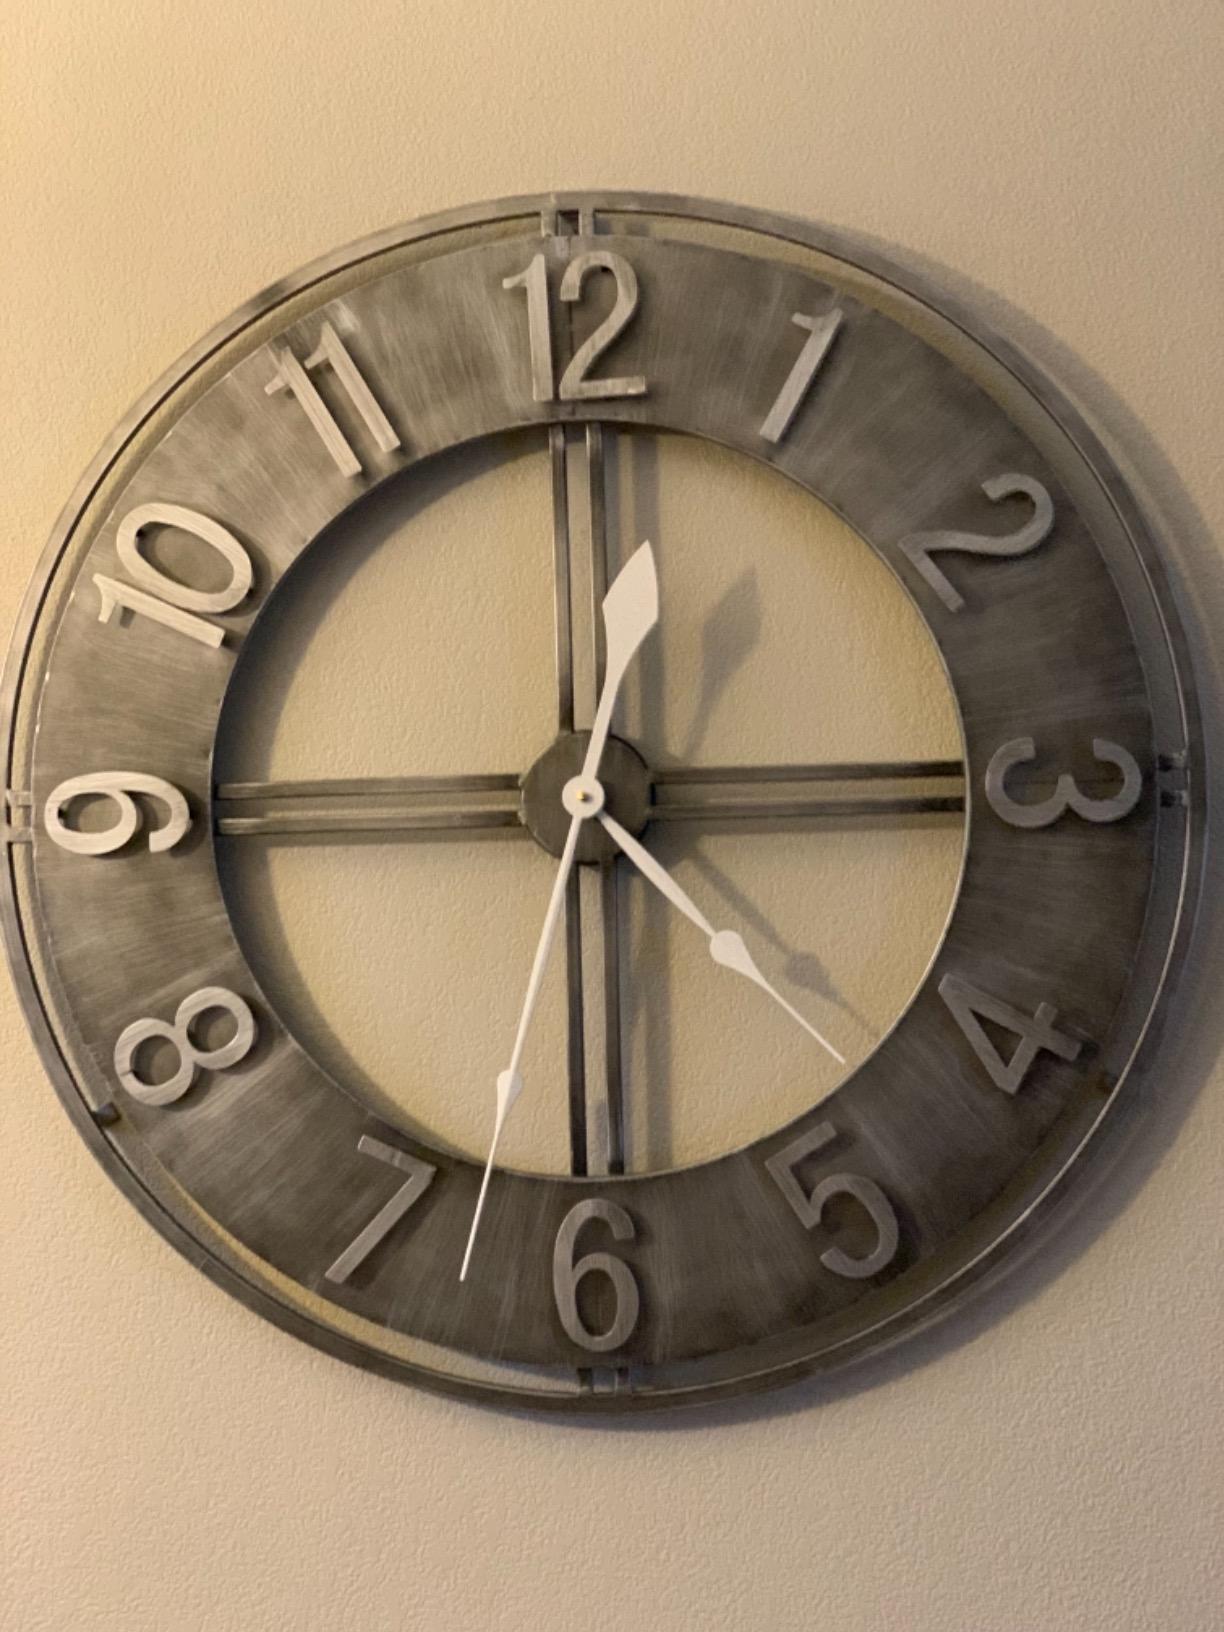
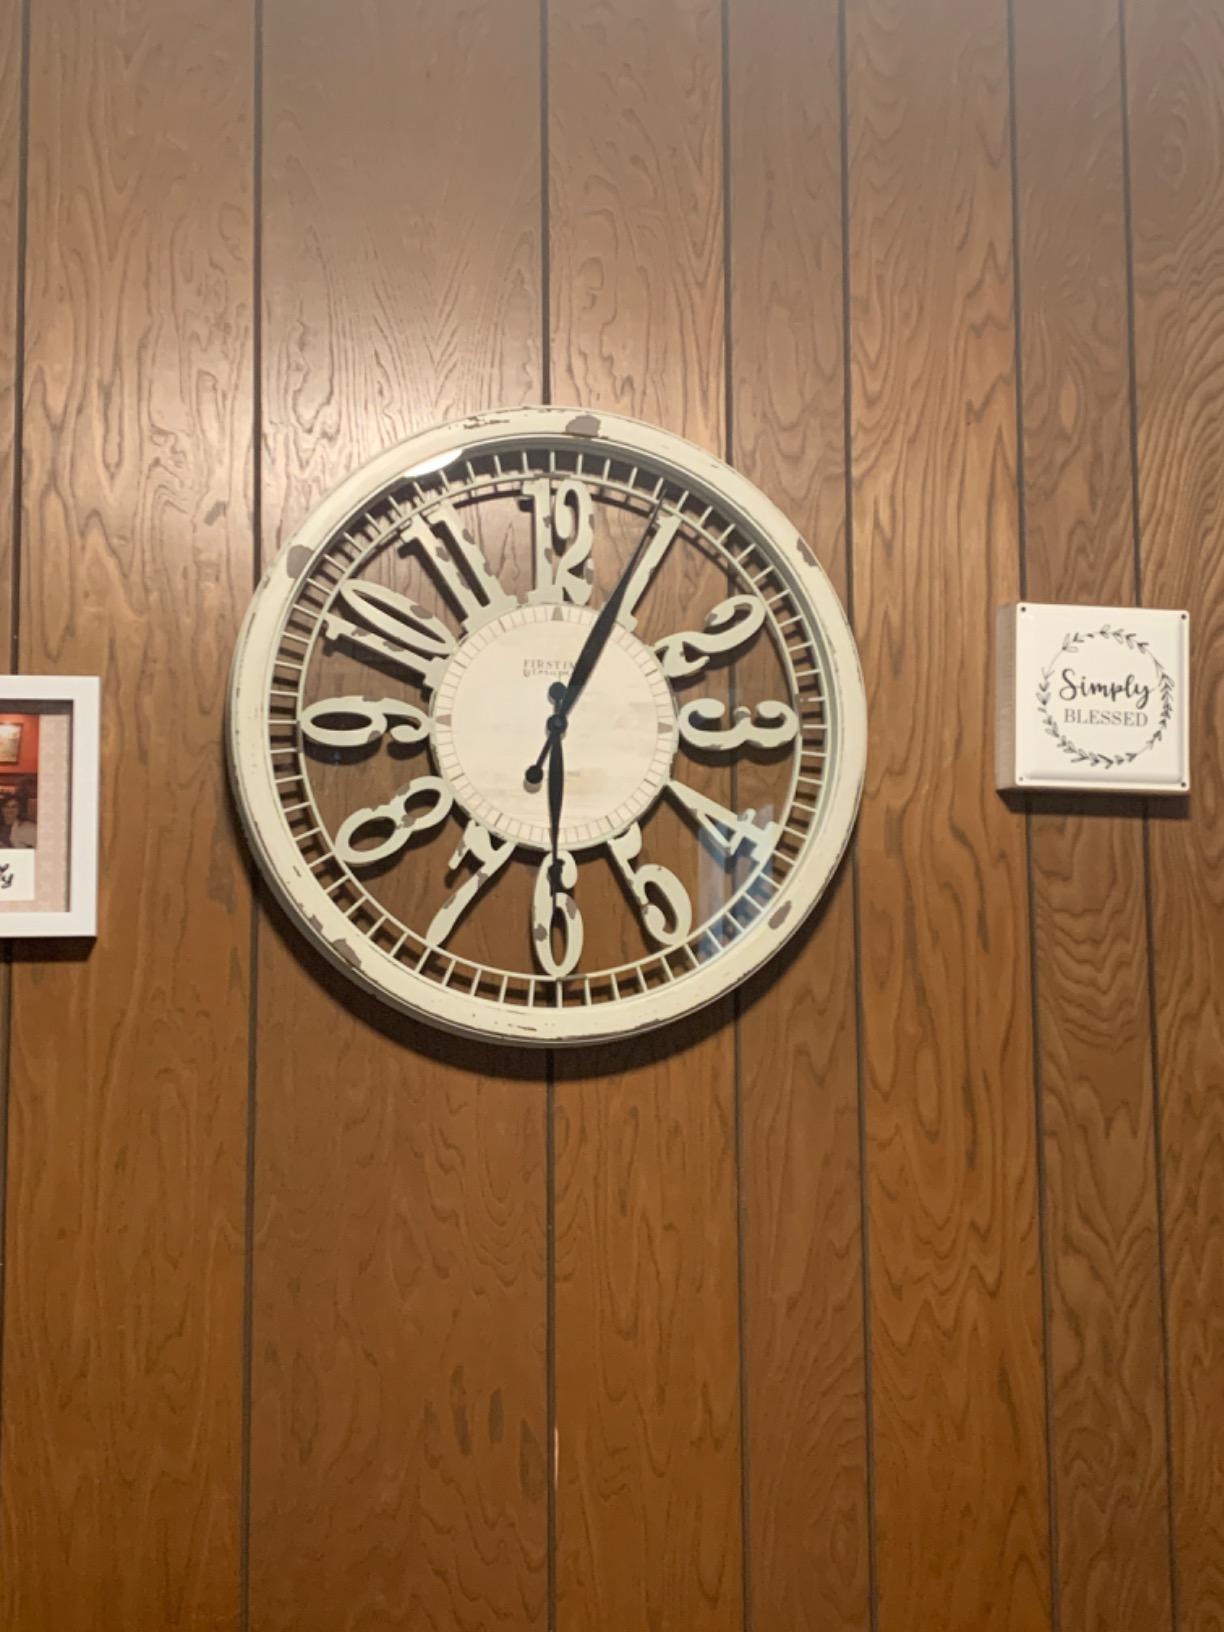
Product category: clock
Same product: no